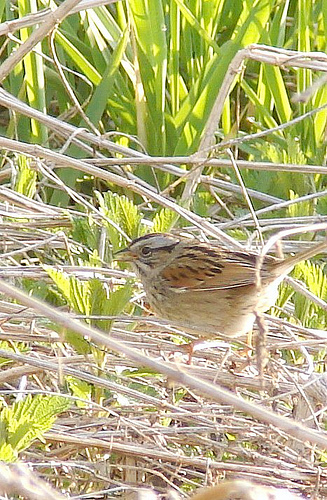
a tiny beige bird is sitting on this underbrush which matches his beige and light brown plumage while his eyebrow is almost balk and his cheek patch is tan he is young and has a fluffy beige belly, and his tan beak is tiny and matches his feetsmall brown and white bird with small beak and medium length tarsus
this is a bird with a grey back and brown wings.
a bird with a gray eyebrow, laarge triangular bill, and fluffy white breast.
the bird has a tan belly with brown striped wings, tail and head.
this small light brown bird has stripes of black in its coverts and a black stripe on its crown.
this particular bird has white belly and tan breasts and brown spotsa bird with a tan body including the belly, rump and feet, accentuated by the dark brown eyering and crown.
a small brown bird with some black tips on feathers and black stripe running down nose.
this small, brown bird has a stout profile, short, tiny beak, and dark brown streaks on its crest, around its eyes, and down its back.
Species: Clay Colored Sparrow